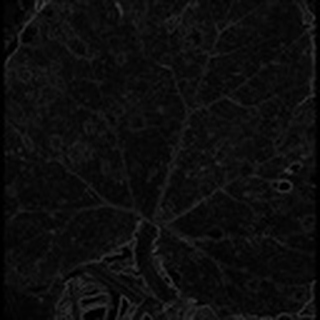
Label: cotton_powdery_mildew